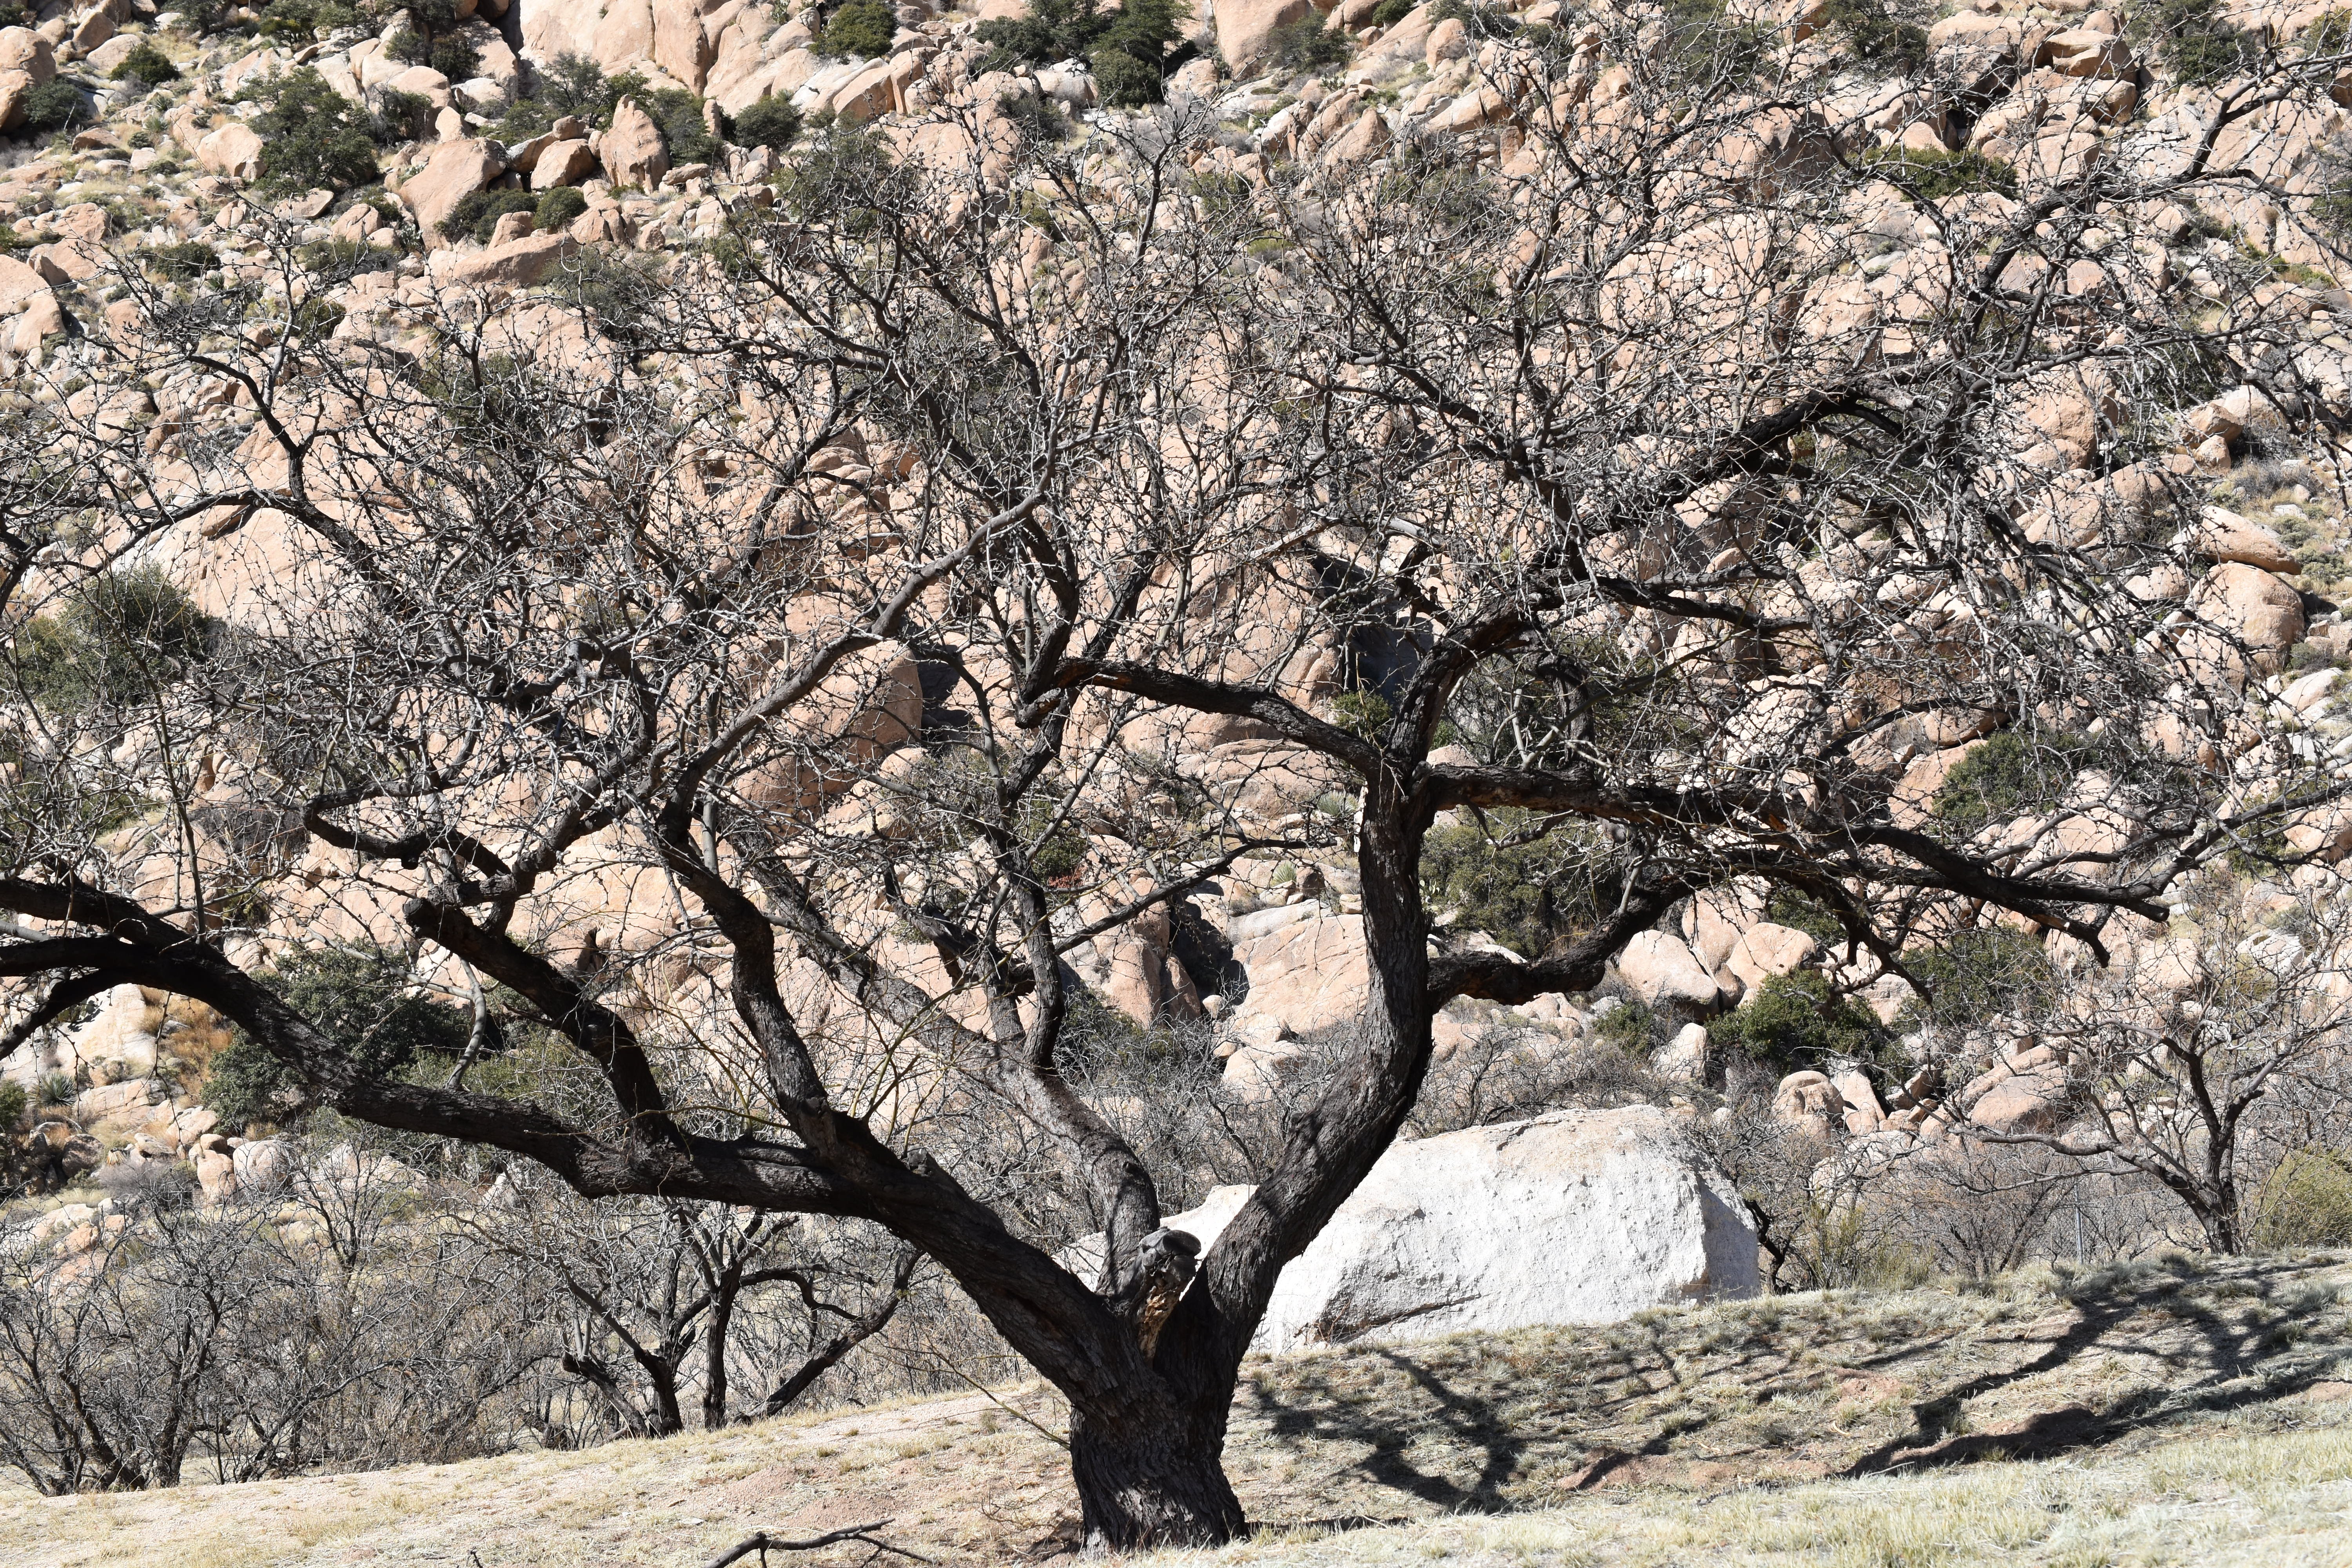
landscape, tree, nature, branch, blossom, plant, flower, spring, relax, produce, botany, flora, cherry blossom, mountain landscape, mount